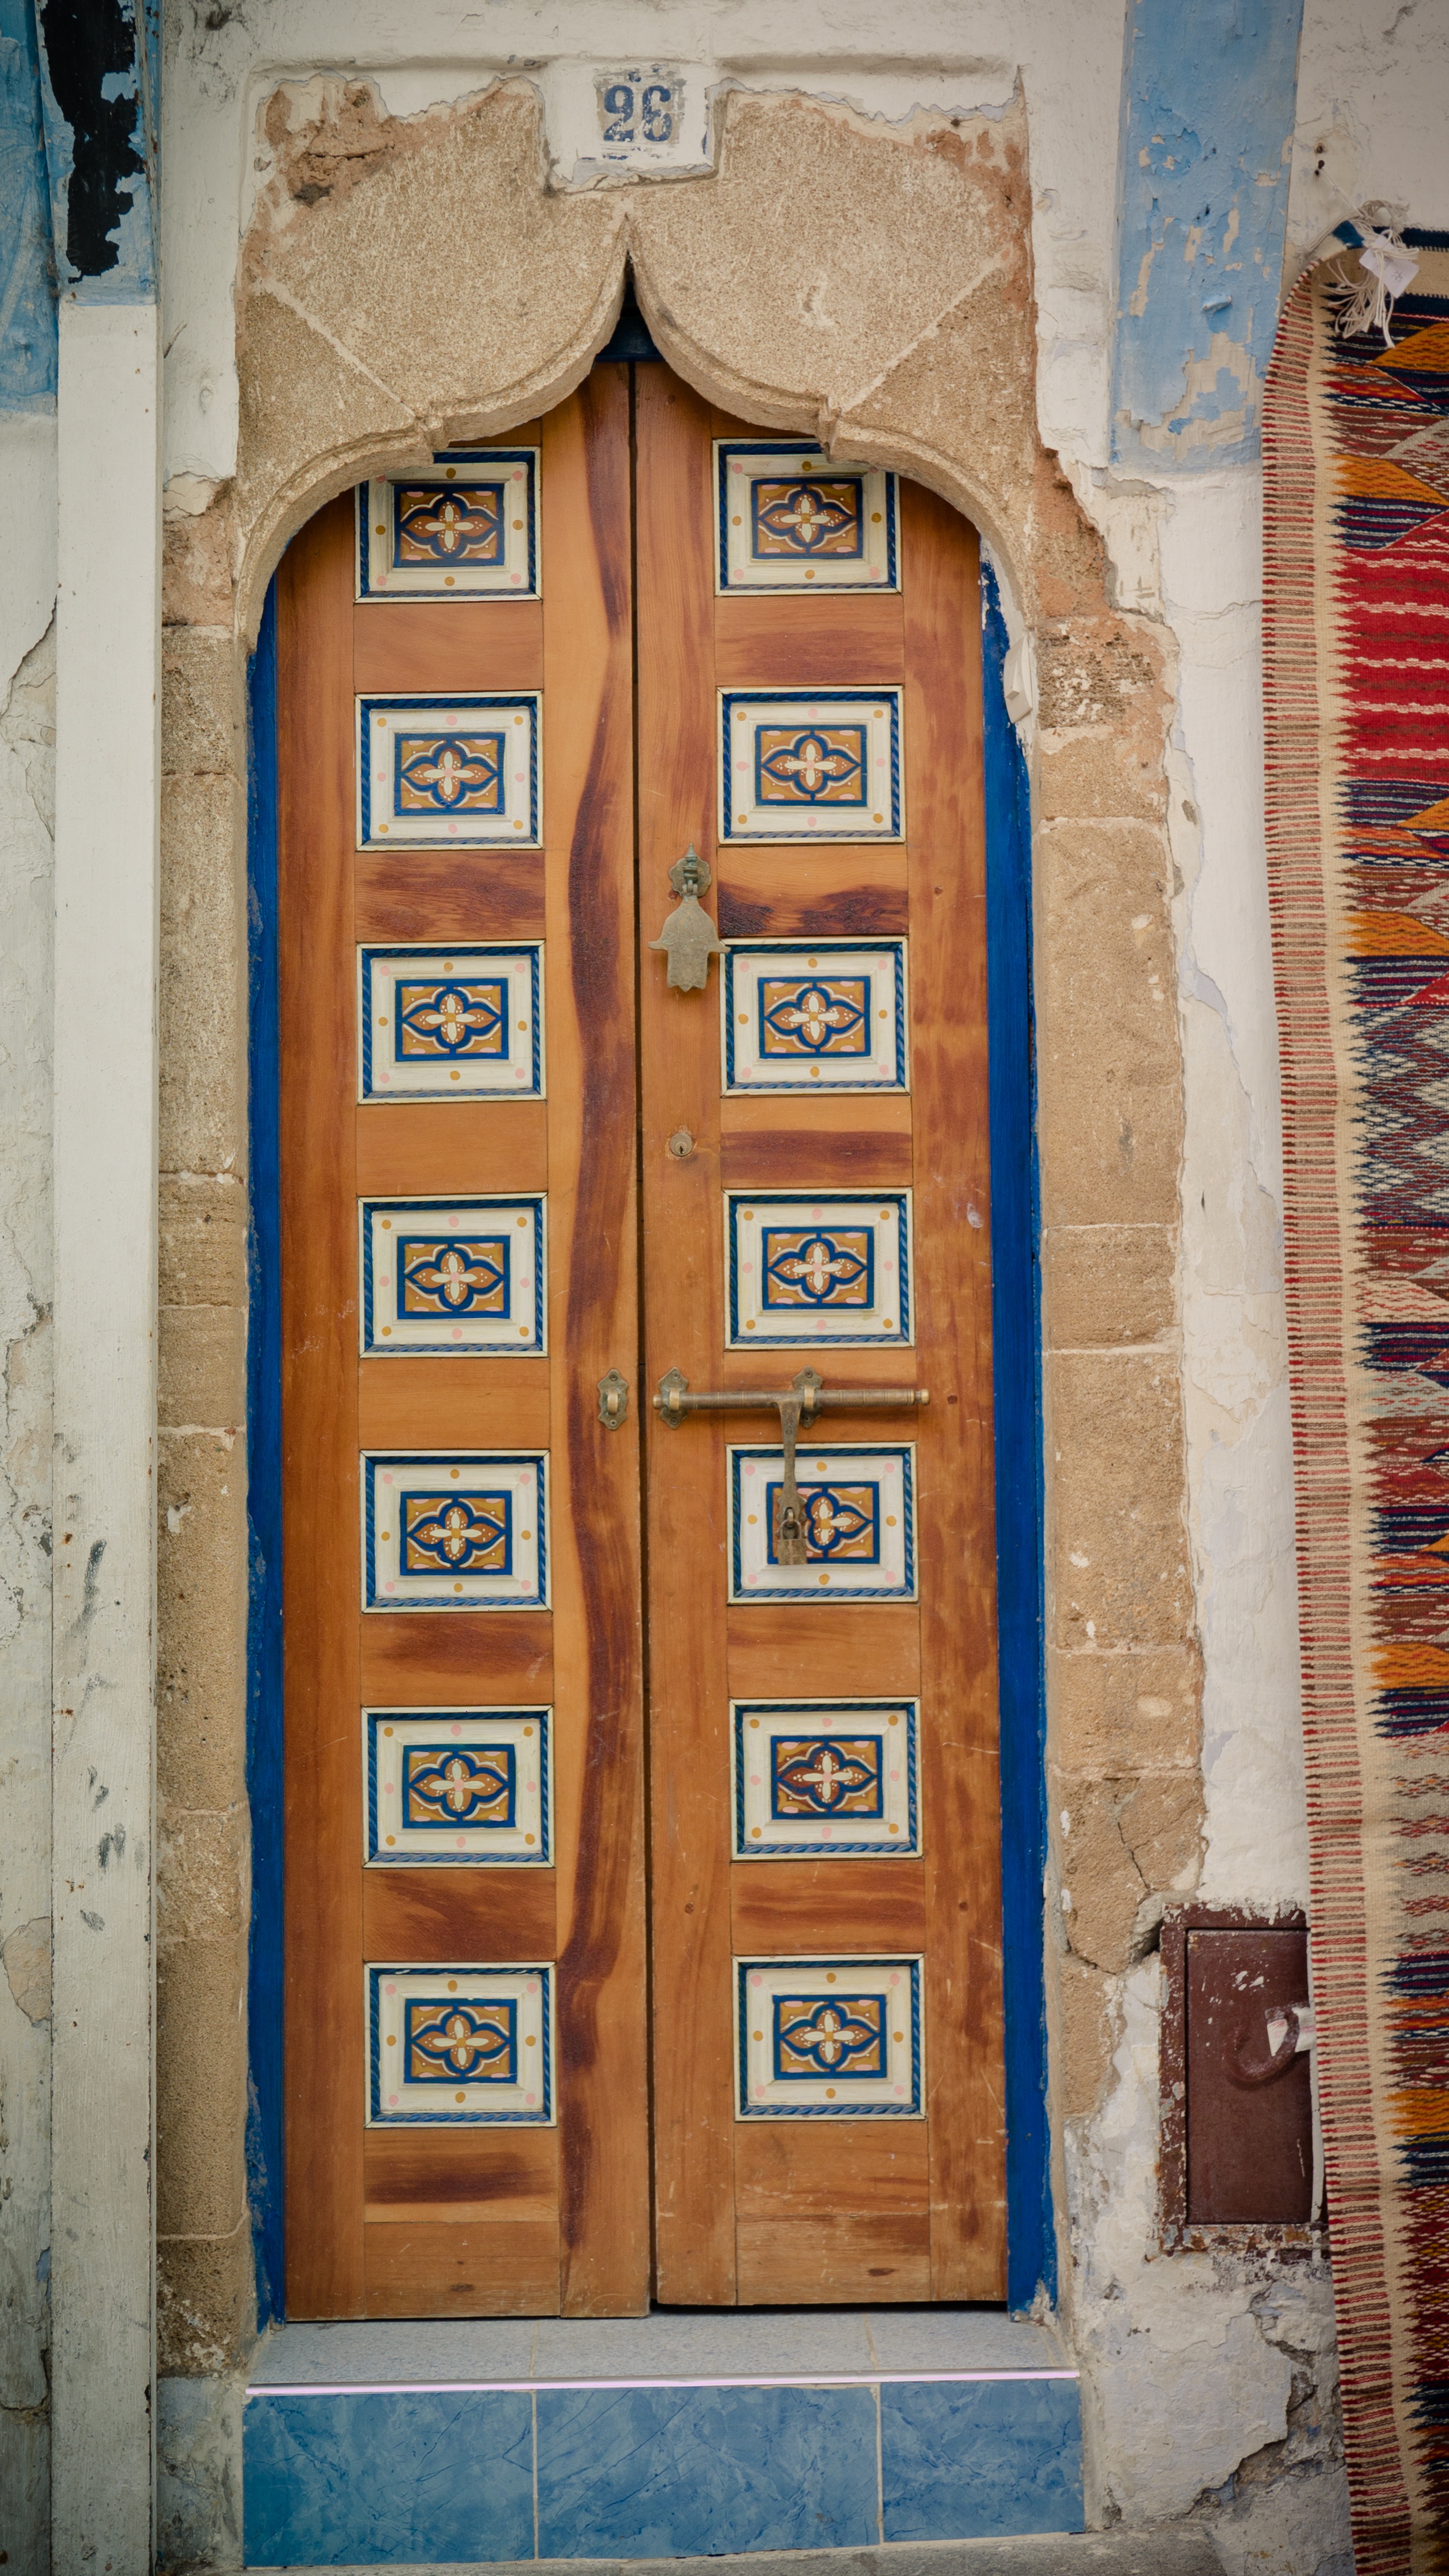
architecture, wood, window, wall, stone, arch, color, facade, blue, brick, door, goal, ornament, interior design, art, wooden door, bolt, passage, morocco, moroccan, oriental, input, house entrance, masonry, ornaments, arabic, portal, natural stone, bow door, ancient history